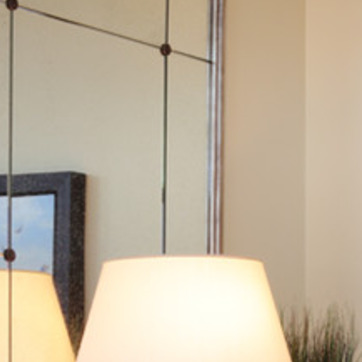
Material: mirror